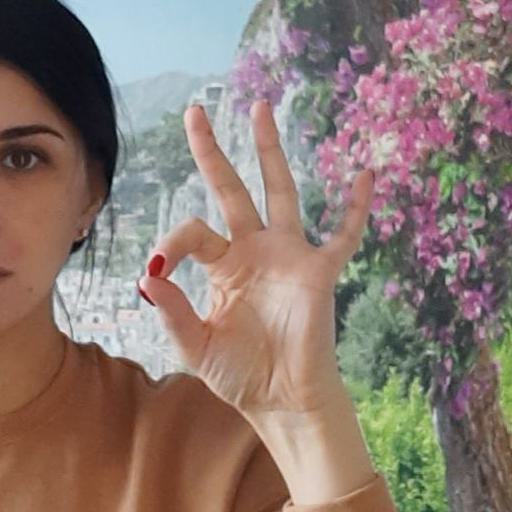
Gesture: ok